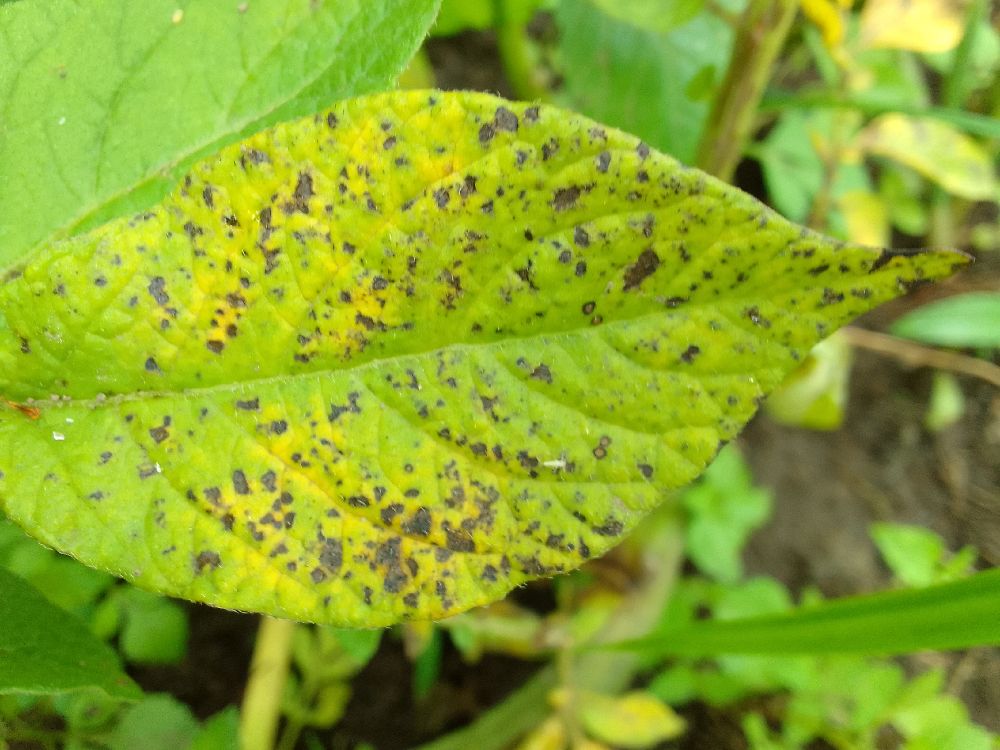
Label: Early blight